David Arquette

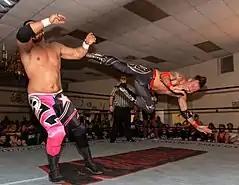

In 2018, during an interview on "The Wendy Williams Show", Arquette said that, in the years following his controversial WCW title win, he had been trolled on the Internet and that he wanted people to have respect for his name in professional wrestling. He began training with professional wrestler Peter Avalon for his return. On July 15, 2018, Arquette made his return to professional wrestling making his debut for Championship Wrestling from Hollywood (CWFH) in a losing effort against RJ City.